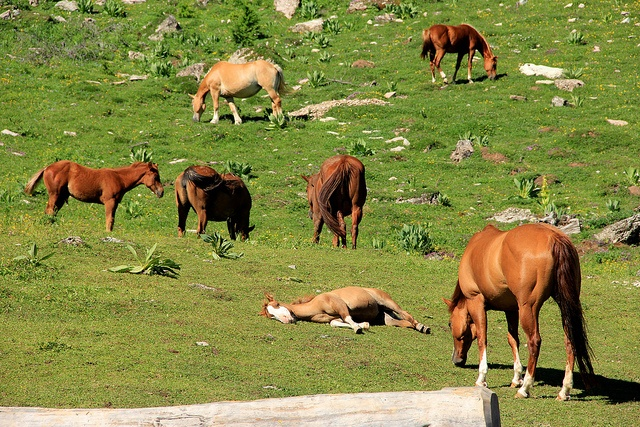
A herd of wild horses grazing on a green grass covered field.
an image of a herd of horses that are grazing in an open field
Seven horses graze on grass on a sunny day.
A bunch of horses in a field with one lying on the ground.
A group of horses standing and laying in a grassy field.